Sambuvarayar

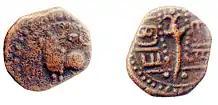
Sambuvarayar Coins

The Sambuvarayas were chiefs who rose to power under the imperial Cholas. The Sambhuvaraya capital was at Marudaraya Padaveedu, now known as Padavedu in Polur taluk, Tiruvannamalai district, Tamil Nadu. Padaveedu (also spelt Padavedu) is the site of the popular Sri Renukambal Temple..The Sambuvarayas belonged to the Vanniyar community , and had the title 'Nalayiravan' , as they controlled a subordinate army of 4000 soldiers in their initial days.